Gabriel's Story

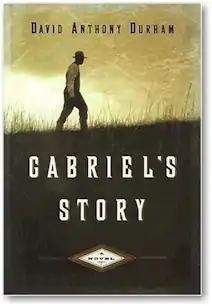
Cover of first edition (hardcover)

Gabriel's Story is a novel by American author David Anthony Durham published by Doubleday in 2001.